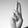
ASL letter: U